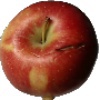
Label: braeburn_apple